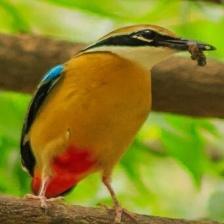
Species: INDIAN PITTA
Scientific name: PITTA BRACHYURA